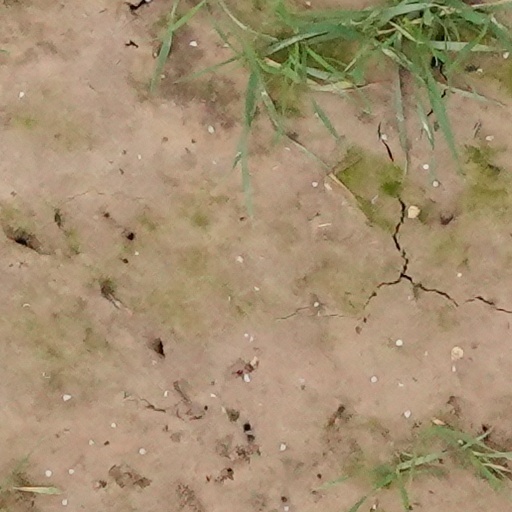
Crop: wheat